Jaivet Ealom

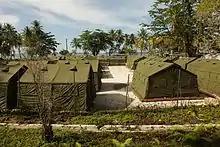
Manus Island Detention Centre, 2012

In May 2017, after three and a half years of detention, a suicide attempt, a brief hunger strike, and serious injuries from an attack, Ealom orchestrated his escape.